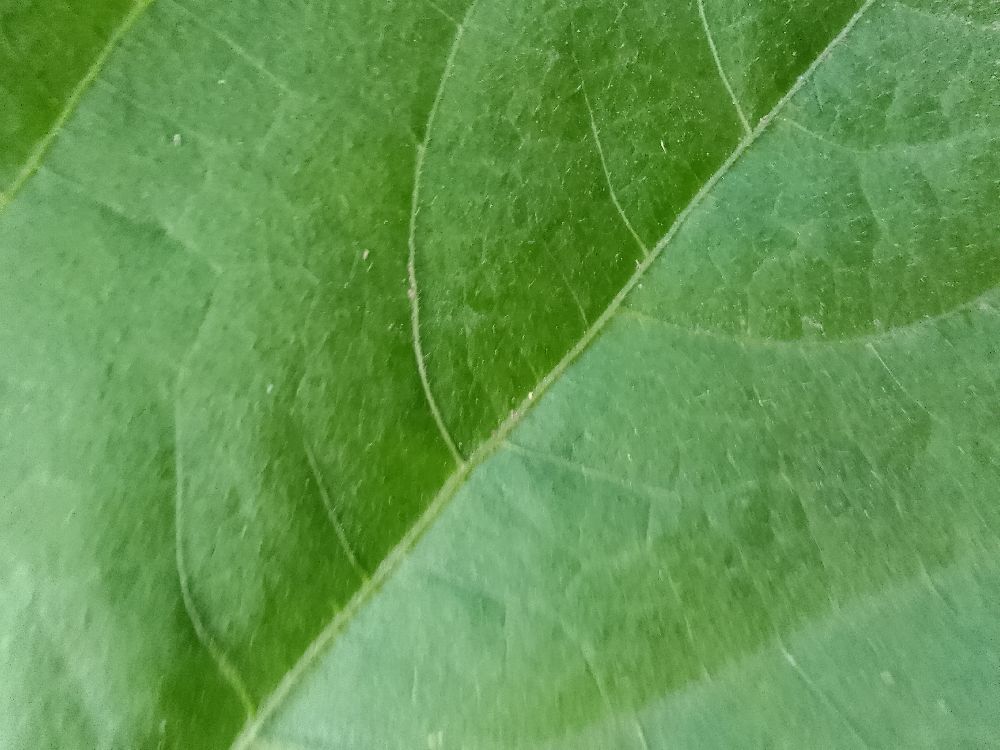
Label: healthy